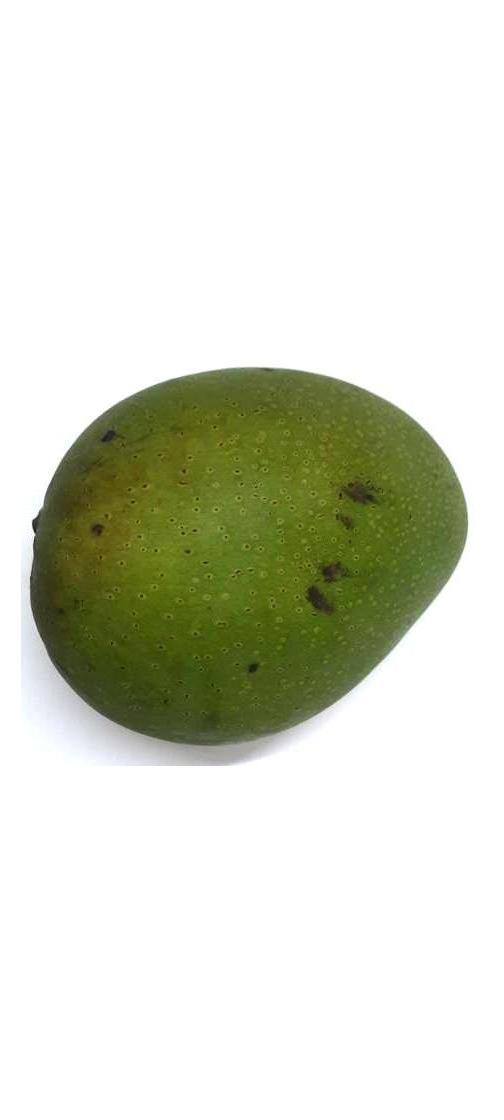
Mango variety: Ashshina Zhinuk